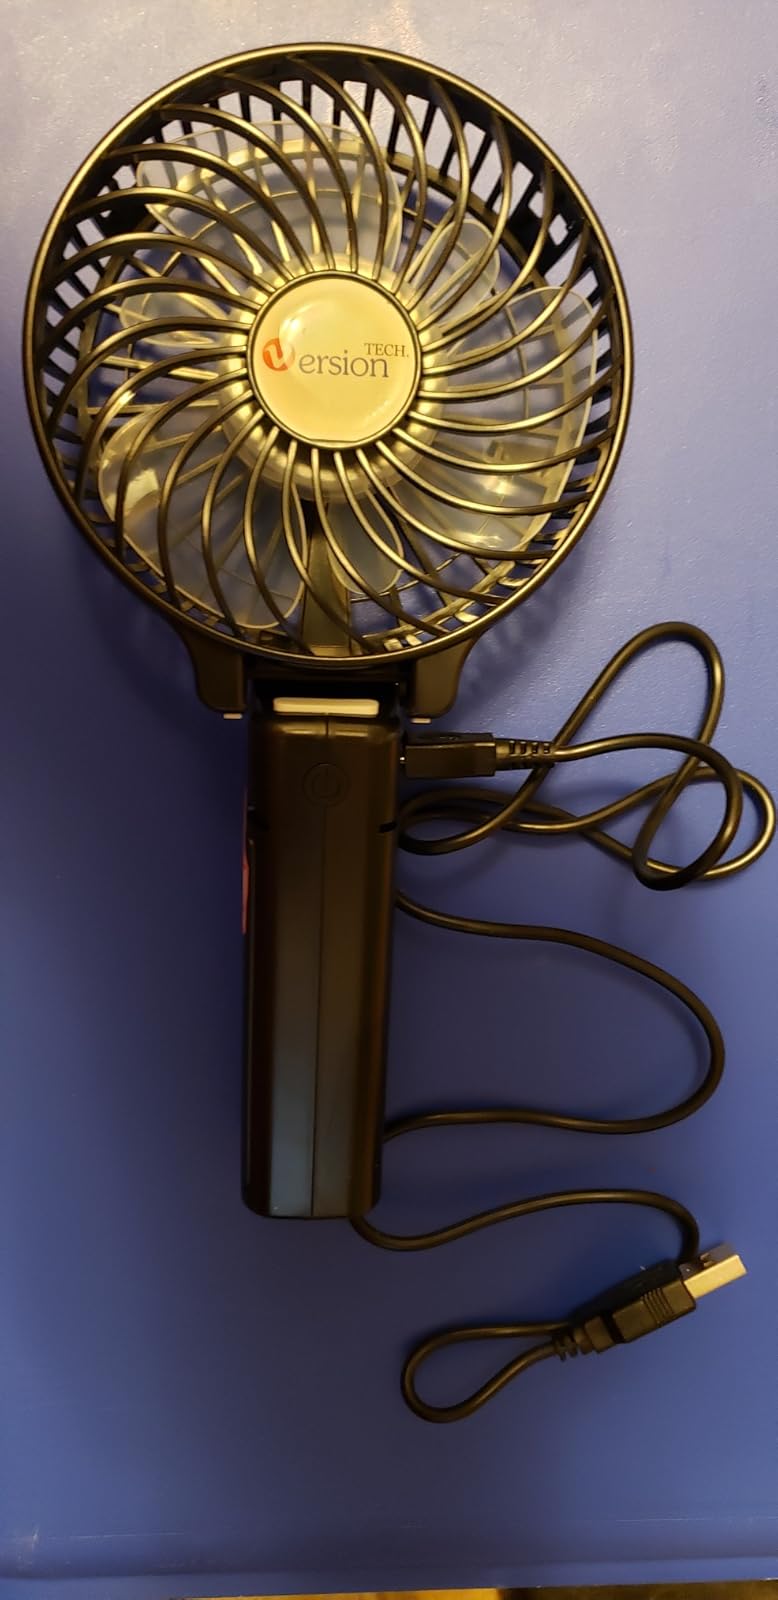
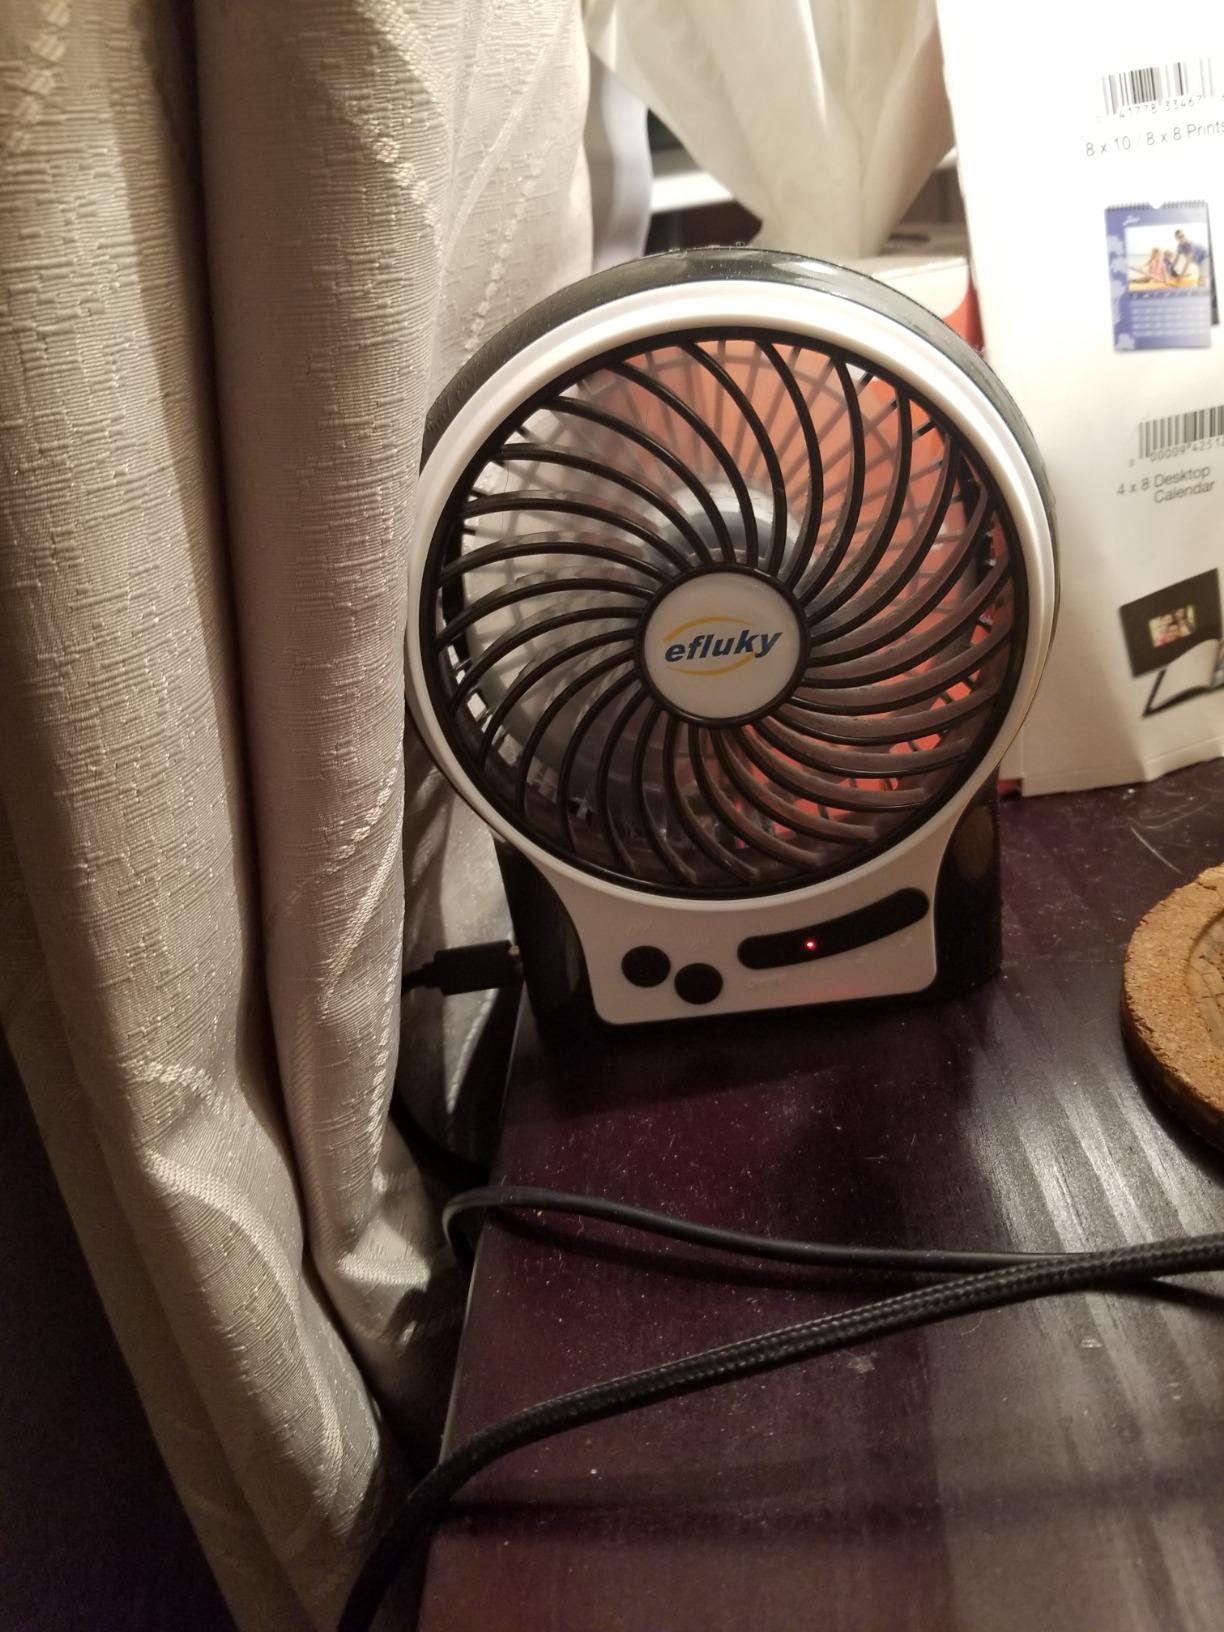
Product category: fan
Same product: no